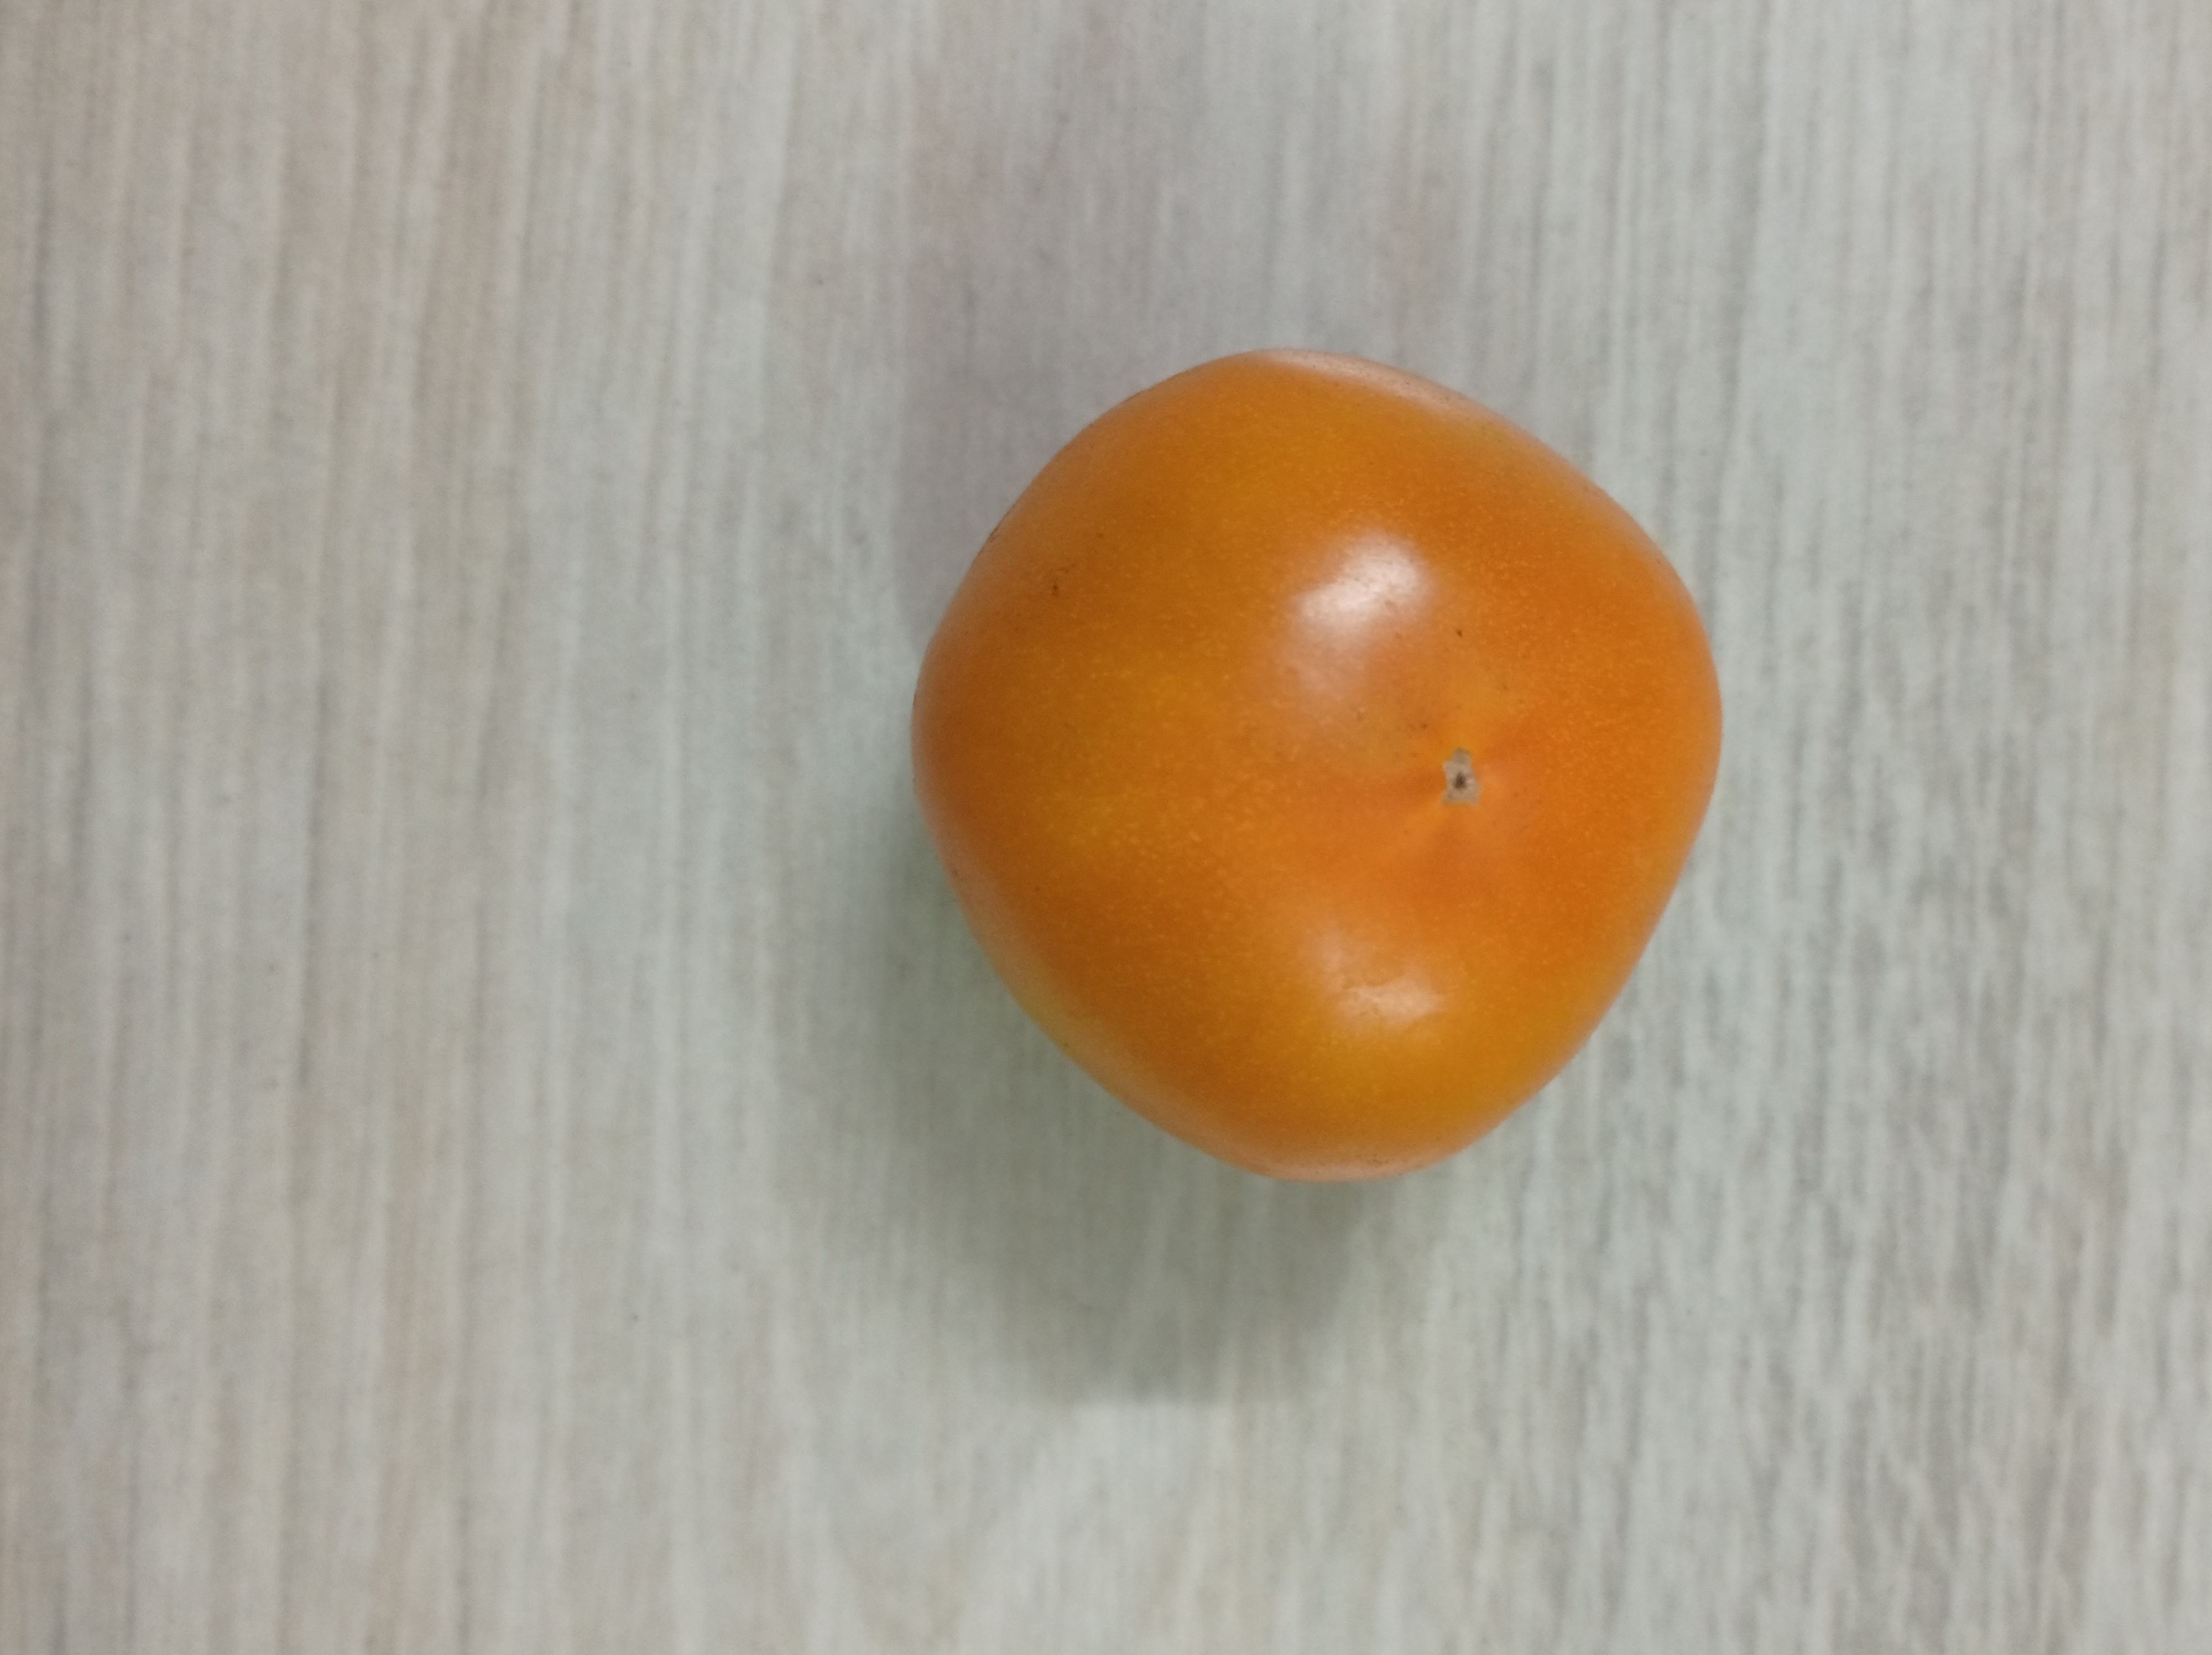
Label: Fresh